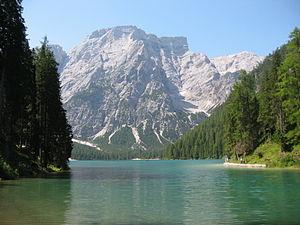
Les Dolomites de Braies sont un groupe montagneux des Dolomites, situé entre la province de Bolzano et la province de Belluno, entre le val Pusteria au nord, le val Badia au sud-ouest et le val di Landro à l'est. Il est divisé principalement par la vallée de Braies, qui bifurque après quelques kilomètres vers Prato Piazza et le pittoresque lac de Braies. Le toponyme provient de la municipalité de Braies et de la vallée homonyme. Une grande partie du parc naturel Fanes - Sennes - Braies se situe dans le groupe montagneux.